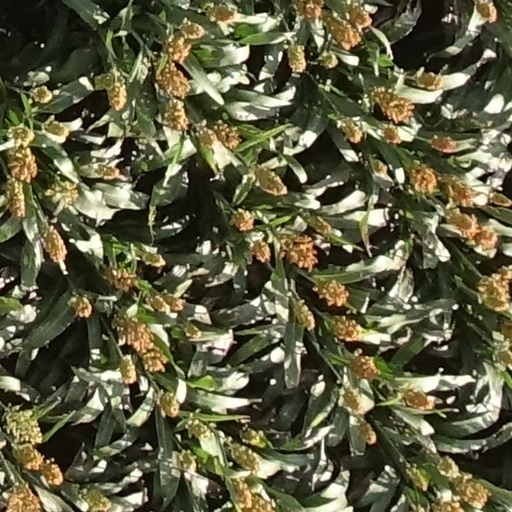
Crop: sorghum